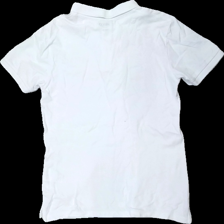
View: back
Type: Top
Category: Children
Brand: Not in the list
Brand text on label: warp
Colors: White, Black
Material: 100% cotton
Pattern: Logo print
Cut: Regular
Size: 158
Season: All
Damage location: middle left
Damage 2 location: top right
Damage 3 location: middle center
Price range: 50-100
Recommended usage: Reuse
Description: vit pike med logga fram